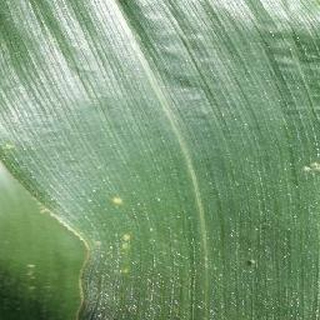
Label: healthy_corn